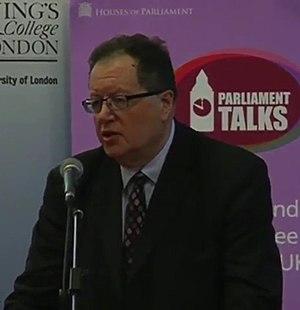
Tim Boswell, né le 2 décembre 1942 à Brentwood, baron Boswell d'Aynho, est un homme politique britannique, membre du Parti conservateur.